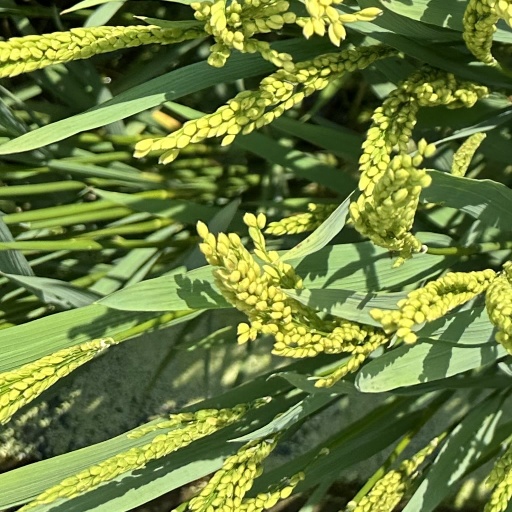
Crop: rice